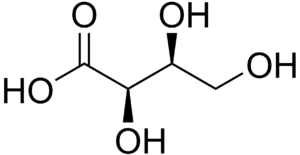
L'acide thréonique est un ose acide dérivé du thréose. L'isomère L- est un métabolite de l'acide ascorbique.